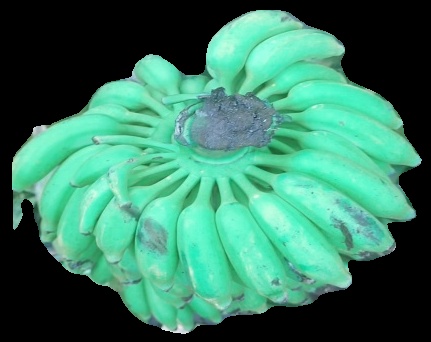
Variety: elakki-bale
Grade: grade1